Ojoraptorsaurus

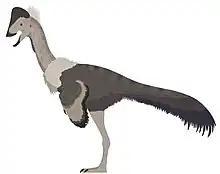
Life restoration

The holotype of "Ojoraptorsaurus" is SMP VP-1458, an incomplete pair of fused pubes. Due to the fusion of the pubes, this specimen is believed to have been a mature individual. Most caenagnathid species are known from very few remains, and "Ojoraptorsaurus" is no exception. The holotype was compared to well-described pubic remains of other oviraptorosaurians, namely "Microvenator", "Epichirostenotes", "Nomingia", and CM 78001 (now known as "Anzu"). It shares with the latter three taxa an enclosed fossa on the inside edge of the pubis near the acetabular rim, a trait which may be diagnostic to caenagnathids (in which case "Nomingia" is a caenagnathid). "Ojoraptorsaurus's" fossa is further away from the acetabular rim than those of the other species, a feature characteristic to the genus. Among compared oviraptorosaurians, "Ojoraptorsaurus" is most similar to "Epichirostenotes", a genus differentiated from "Chirostenotes" in the same paper that "Ojoraptorsarus" was described in. By comparing pubic proportions with those of CM 78001 ("Anzu"), "Ojoraptorsaurus" has been estimated to have been about in length, about 20% smaller than "Epichirostenotes".